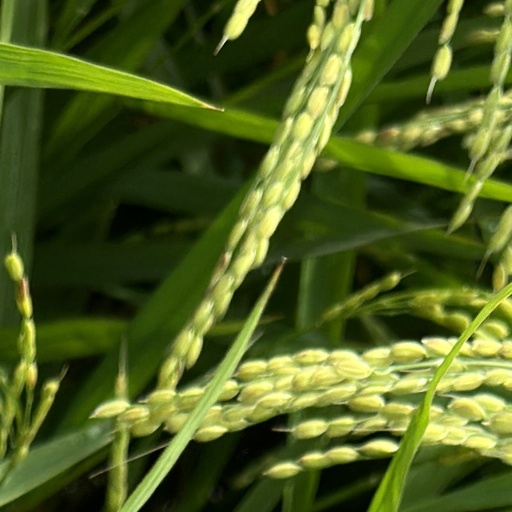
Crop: rice